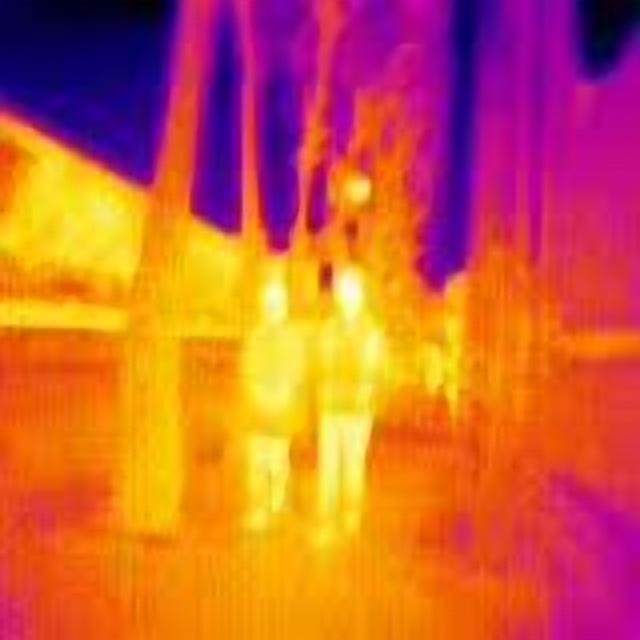
Detected objects:
label: person
label: person